English Market

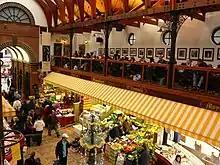
Café on mezzanine floor

It is administered by Cork City Council. A variety of different fresh produce from around the world can be bought in the English market. The market is still best known however for its fresh fish and butchers, and it serves many of the city's top restaurants. It is a source of local specialities such as drisheen, spiced beef and buttered eggs.